Ralph Grasso

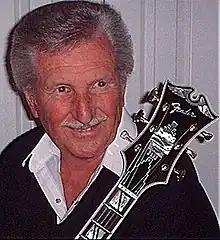
Ralph Grasso (2009)

Ralph Santo Grasso (March 5, 1934 – September 14, 2021) was an American guitar player and a session guitarist from Newark, New Jersey. During his career he worked as a session musician and he also worked on television and film scores.